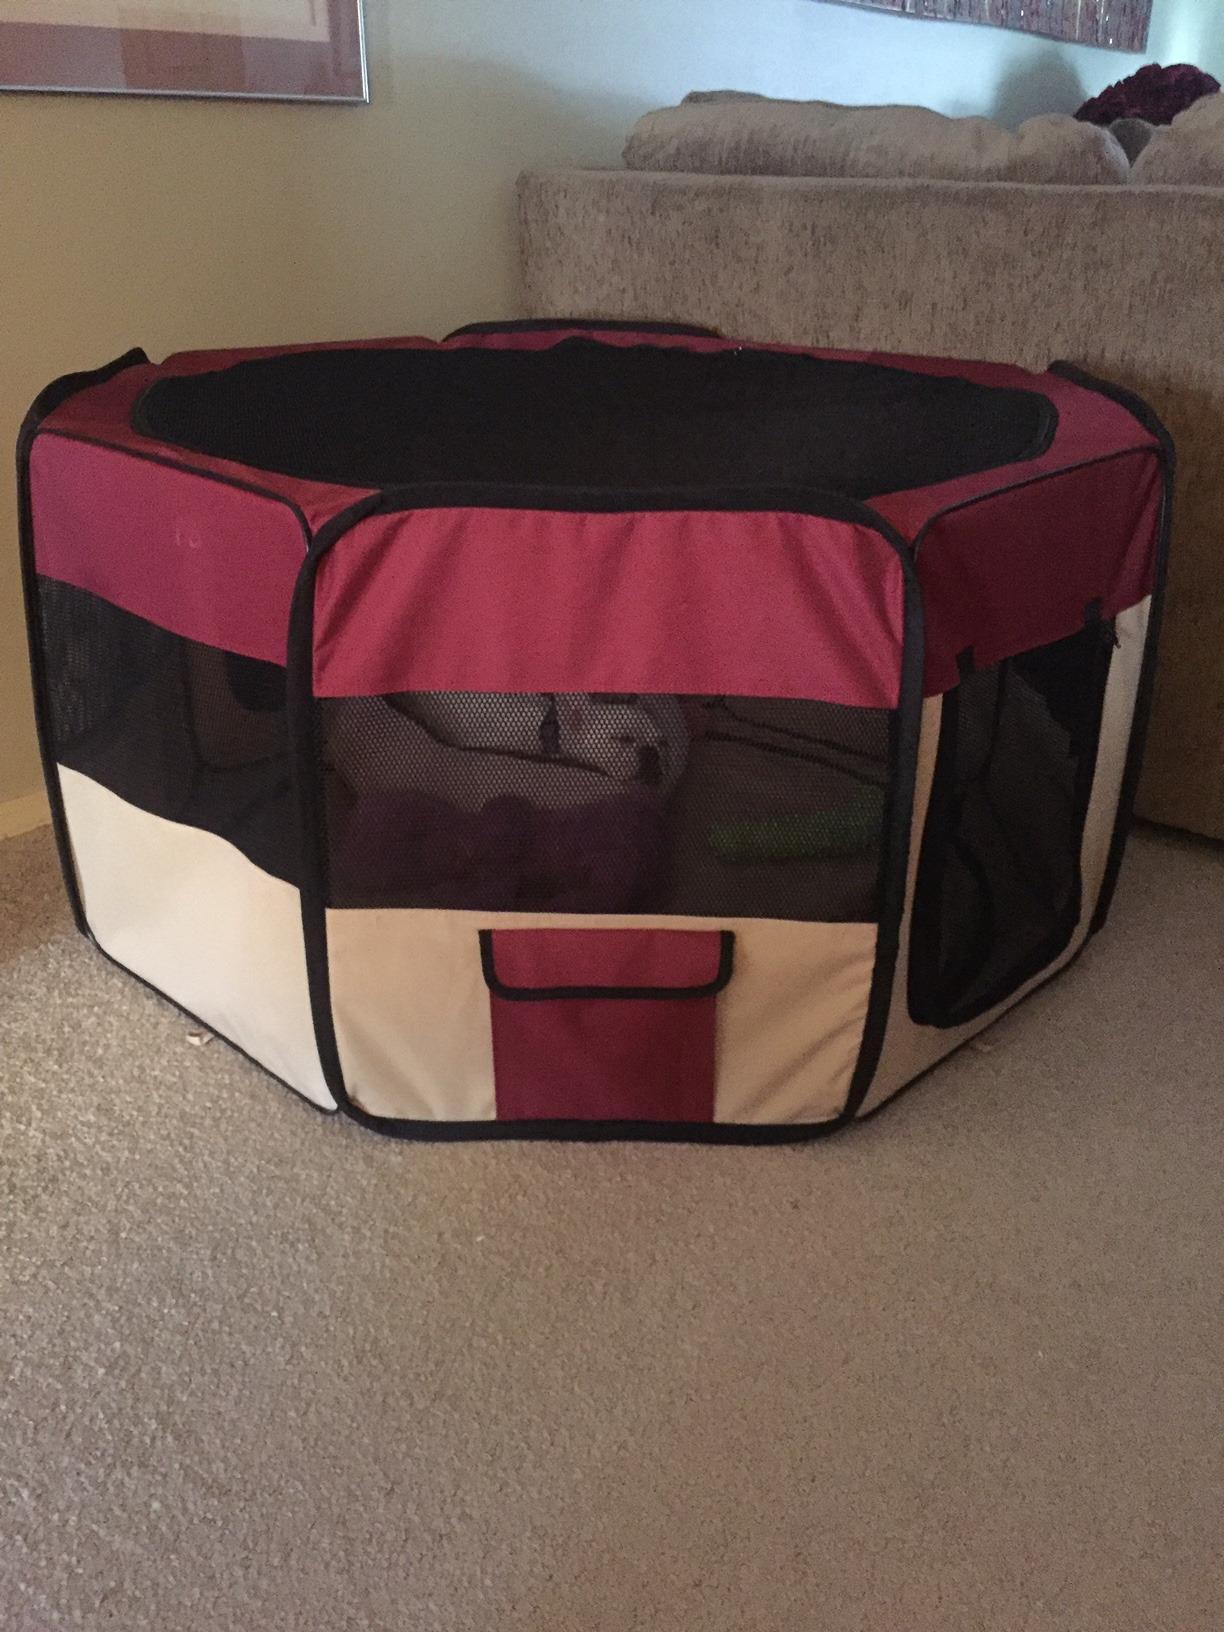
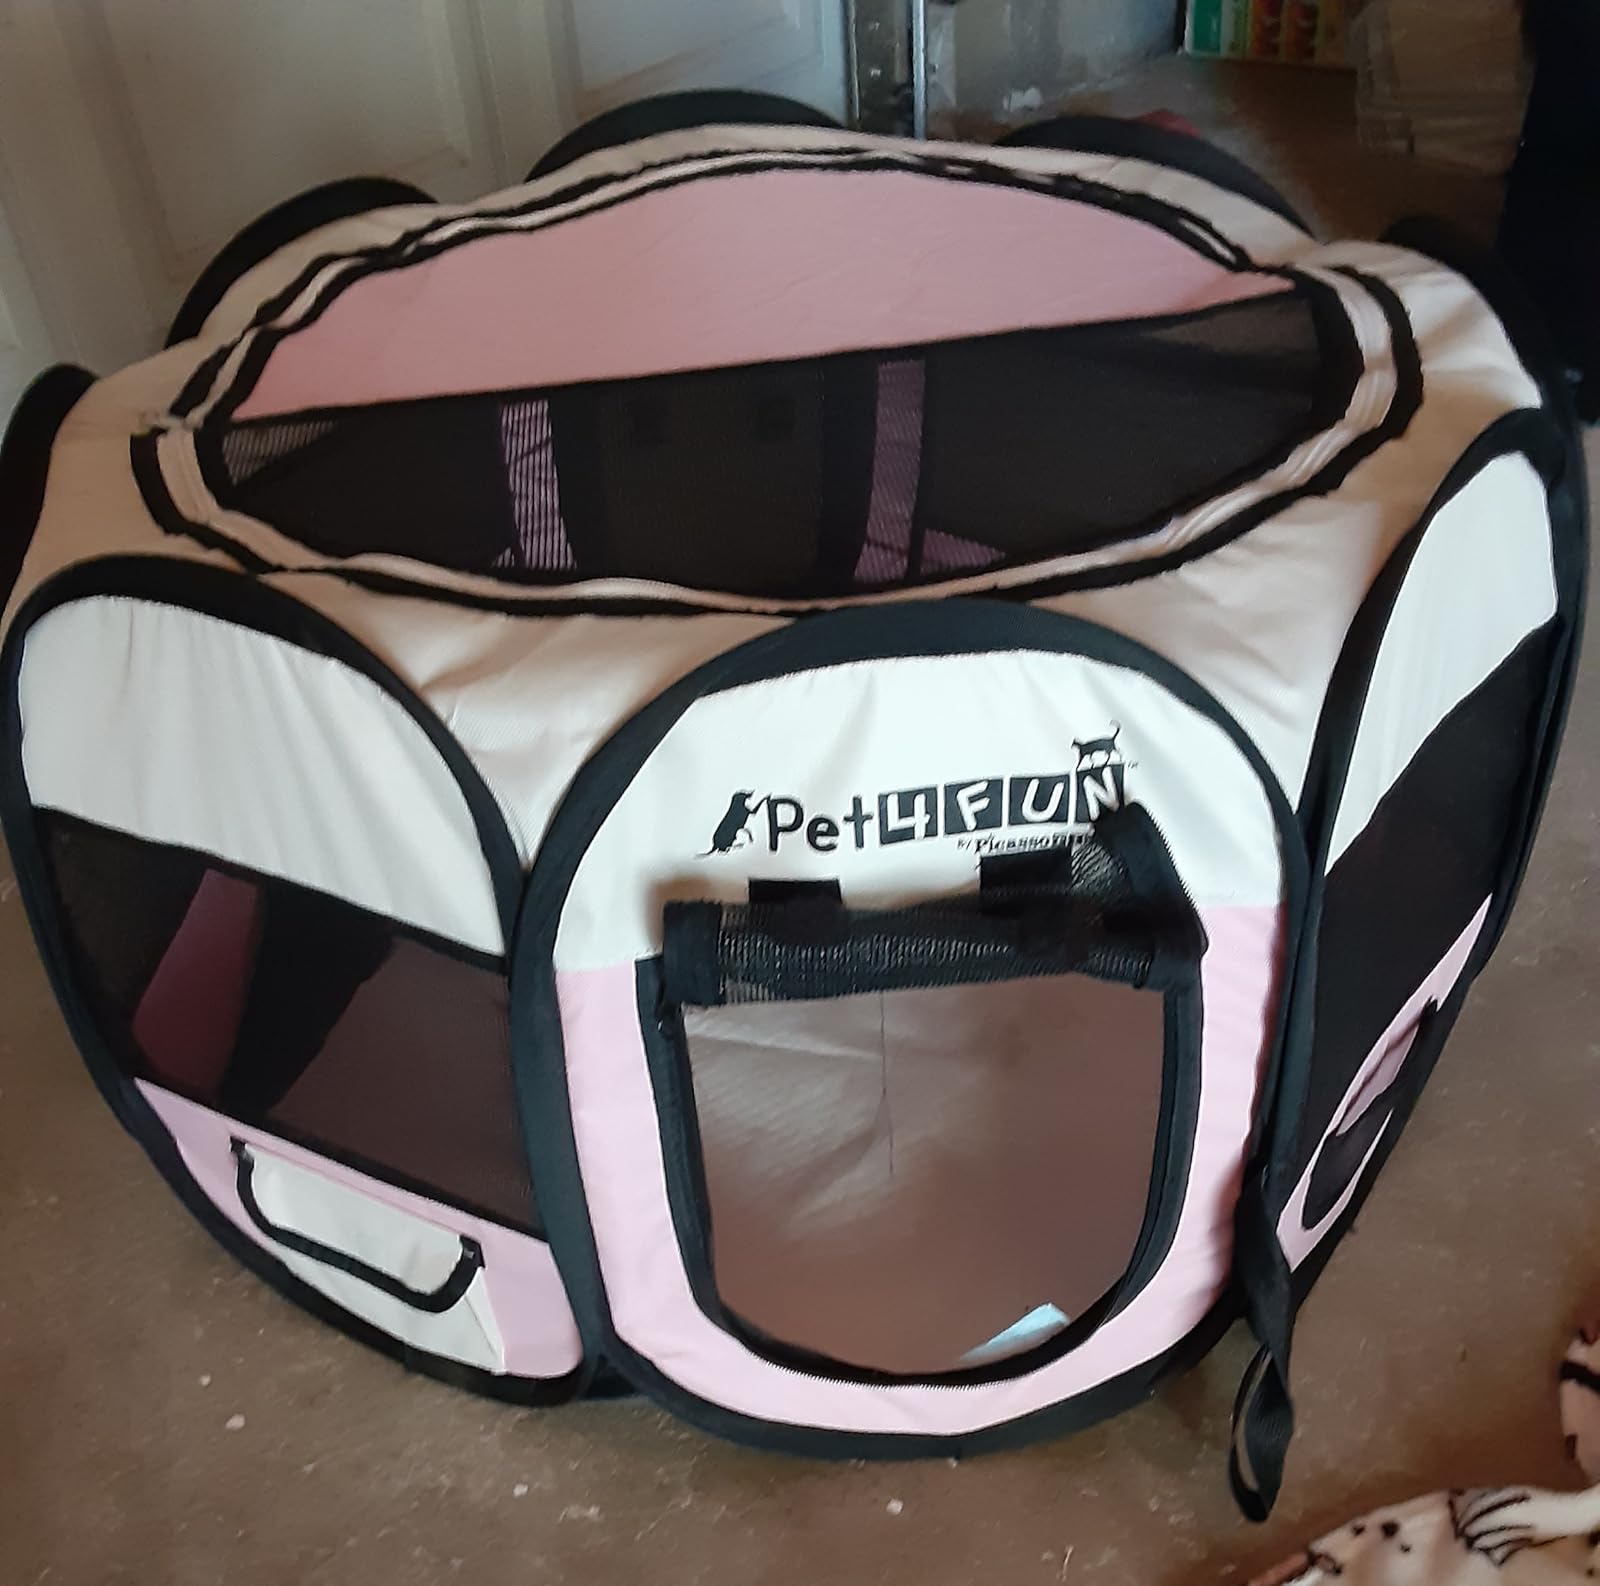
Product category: items_kennel
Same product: no